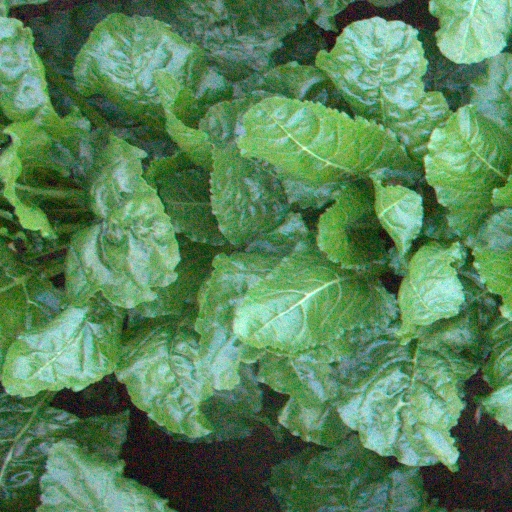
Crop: sugar beet